Jake Noll

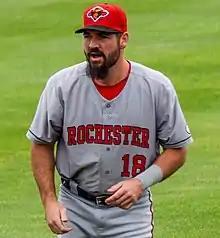
Noll with the Rochester Red Wings in 2021

Jacob Carl Noll (born March 8, 1994) is an American professional baseball infielder who is a free agent. He has previously played in Major League Baseball (MLB) with the Washington Nationals.